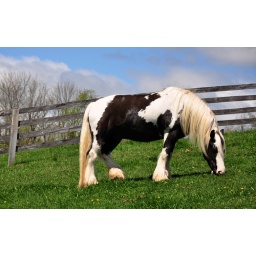
A long-haired black and white horse in Chester County Pennsylvania